Emma Nāwahī

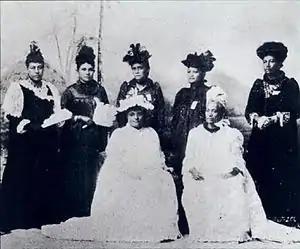
The Hui Aloha ʻĀina o Na Wahine, 1893

Following the overthrow of the monarchy, on January17, 1893, her husband Joseph Nāwahī became the president of Hui Aloha ʻĀina oNa Kane (Hawaiian Patriotic League for Men), a patriotic group founded shortly after the overthrow to oppose annexation and support the deposed queen. Emma joined the corresponding female organization, the Hui Aloha ʻĀina oNa Wahine (Hawaiian Women's Patriotic League), which was under the leadership of Abigail Kuaihelani Campbell as president. She served as one of the member of the executive committee of the organization in 1893 and later served as the Secretary of the Hilo Branch of the League.